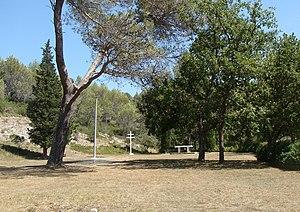
Vue d'ensemble du site du charnier de Signes (Var).
Signes est une commune française située dans le département du Var dont elle est la plus étendue, en région Provence-Alpes-Côte d'Azur.